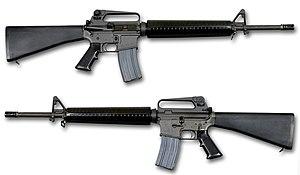
Le M16 est le fusil d'assaut standard de l'armée américaine. Actuellement l'U.S. Army utilise la version A4.